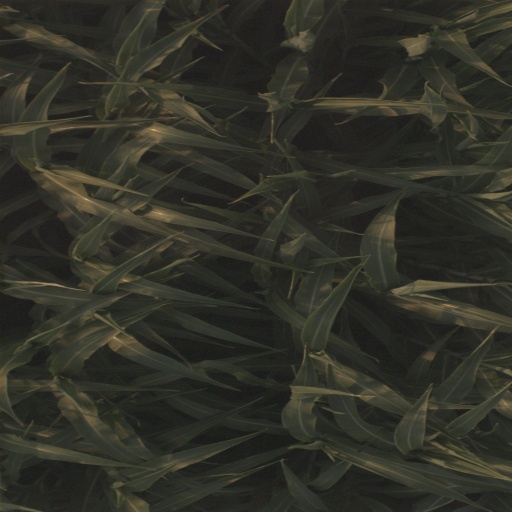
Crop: sorghum